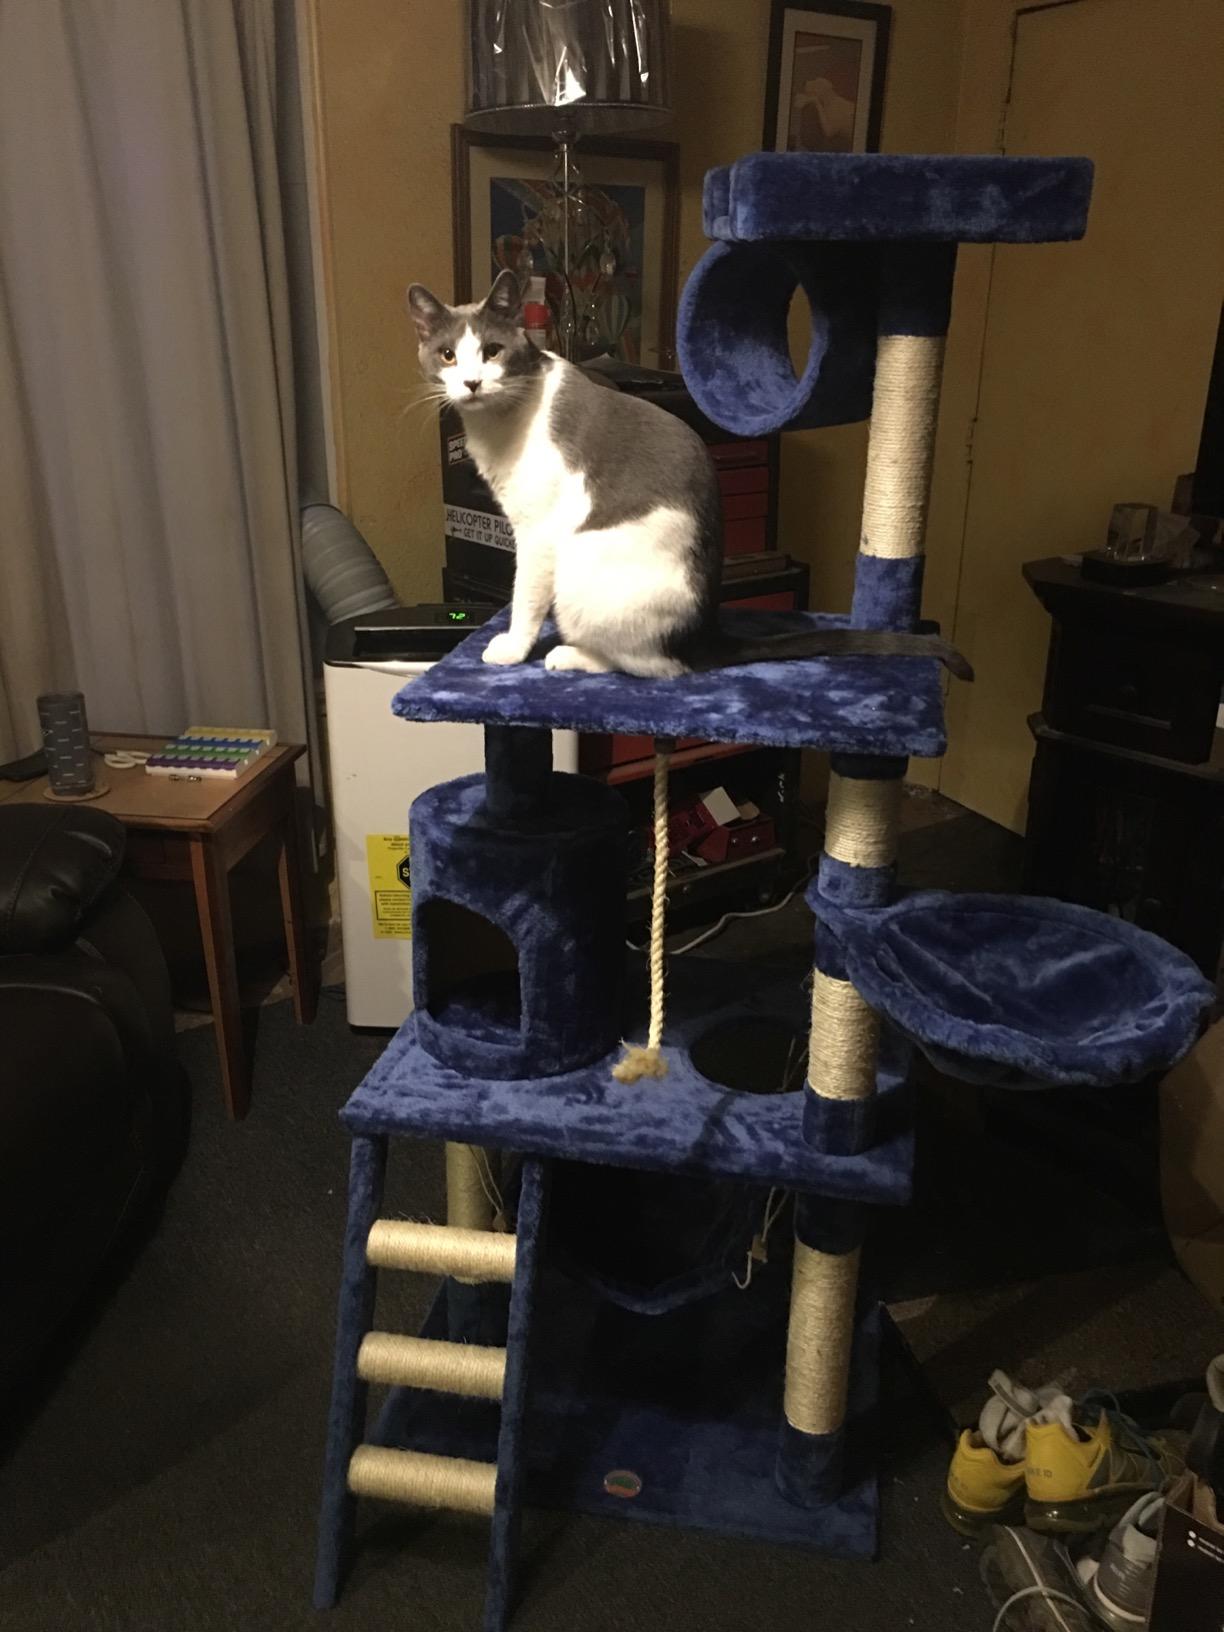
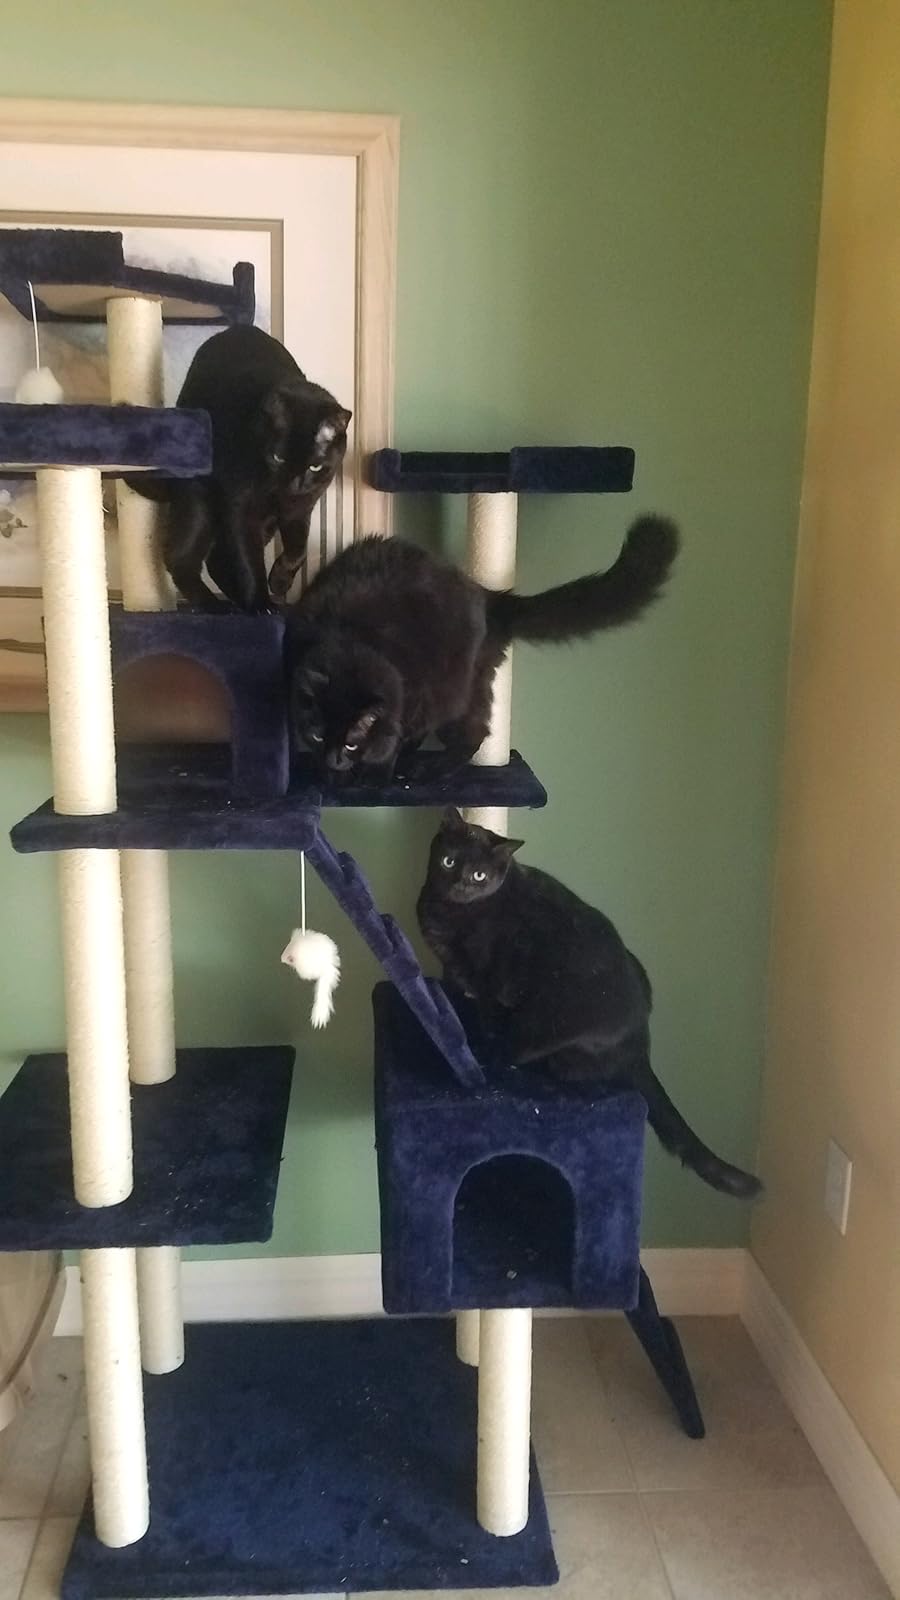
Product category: items_cat tree
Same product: no